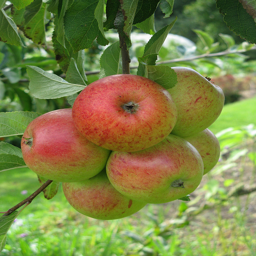
A bunch of apples hanging from a green tree.
Cluster of ripe apples still hanging on the tree.
A bundle of six apples are hanging from a tree.
Apple bunch hanging from tree in a yard
Apples on tree ready to pick in garden area.